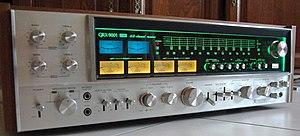
Récepteur Tuner Amplificateur Quadriphonique QRX-9001
Sansui Electric Co., Ltd., est un fabricant japonais de produits de haute-fidélité audio et vidéo, basé à Tokyo au Japon. L'entreprise, aujourd'hui disparue, subsiste au travers l'utilisation commerciale de son nom de marque, notamment au Japon où elle est affiliée au groupe Doshisha.